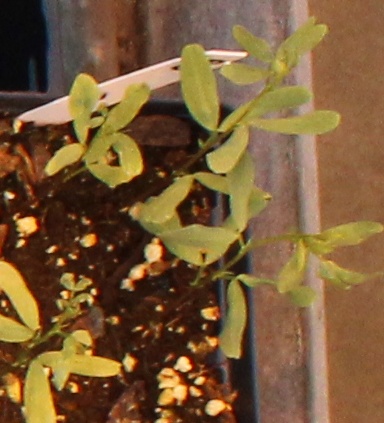
Label: Lentil